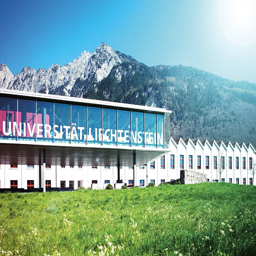
University of Liechtenstein